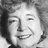
Emotion: happy